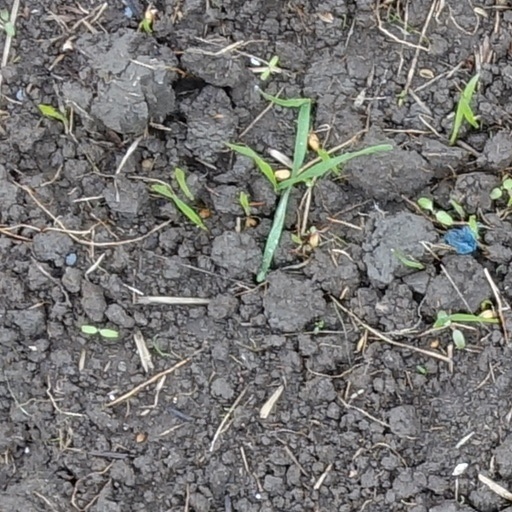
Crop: wheat